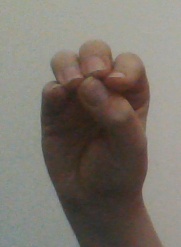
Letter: ha